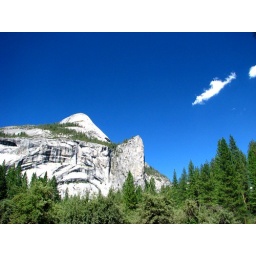
I was really amazed by the blue sky of California! =)  So amazed that seeing clouds was a cool experience. hehehe.